Stockman (Australia)

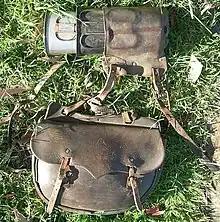
A pannikin, quart pot and saddlebag as used by stockmen to boil the billy, and carry lunch when riding.

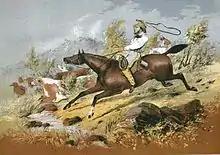
"The Stockman" by S.T. Gill (1818-1880)

The role of the mounted stockmen came into being early in the 19th century, after the Blue Mountains, separating the coastal plain of the Sydney region from the interior of the continent, were first crossed by Europeans in 1813. The town of Bathurst was founded shortly after, and potential farmers moved westward, and settled on the land, many of them as squatters. The rolling country, ideal for sheep and the large, often unfenced, properties necessitated the role of the shepherd to tend the flocks.